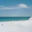
Label: sea